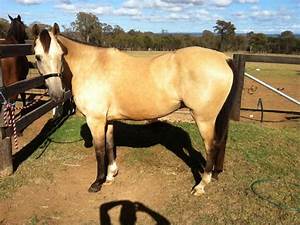
Label: cavallo